Akaroa

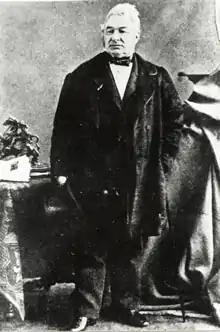
Charles François Lavaud (1798–1878)

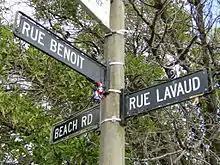
An Akaroa street sign showing French-language street names

In the 1830s, France developed extensive plans for colonial expansion, including into the Pacific where at that time it had no colonies. The plans included the South Island of New Zealand. The tiny settlement established at Akaroa can be viewed in the context of that failed, wider project. In 1838, a whaler, Captain Jean François Langlois, wrote up a questionable deed of purchase for "the greater Banks Peninsula" to which twelve Kāi Tahu chiefs each added their moko or cross. The price was 1,000 francs (£40), with a deposit of 150 francs (£6) paid in goods and the remainder to be paid upon Langlois' return from France with settlers. When the settlers later did arrive, the British authorities – who had in the meantime taken possession of the whole of New Zealand – decided a valid sale had not taken place in 1838, relying for their decision on English law and Māori oral evidence.